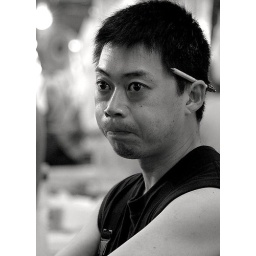
He is a fishmonger working in the famous Tsukiji fish market in Tokyo.